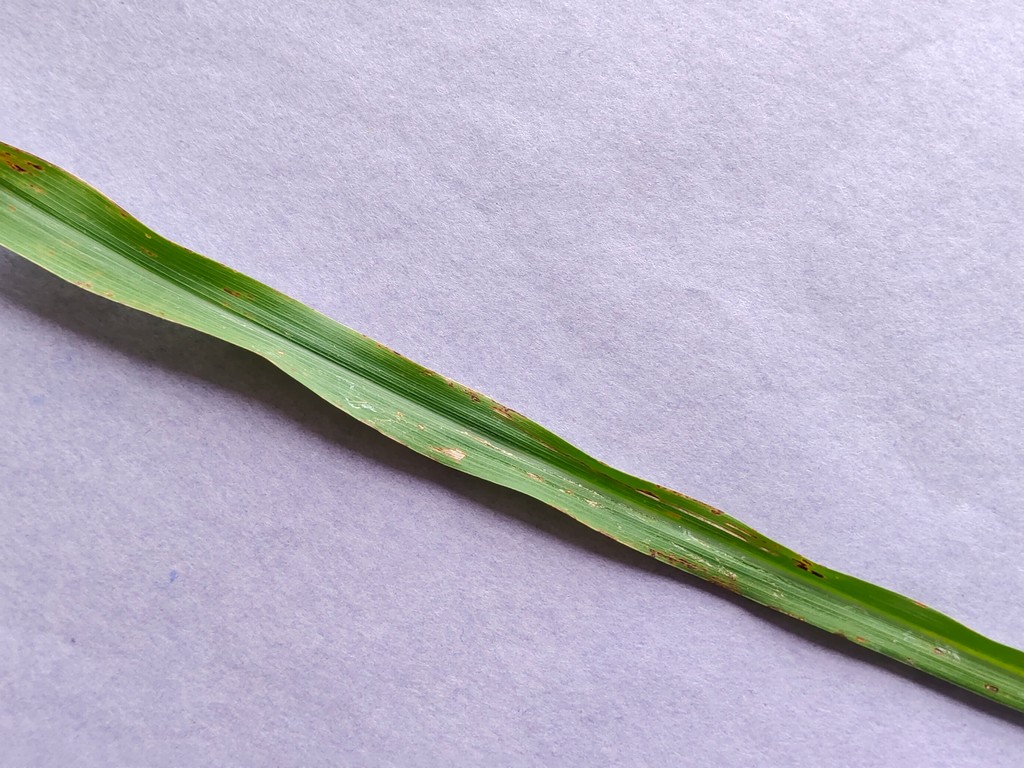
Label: Unhealthy